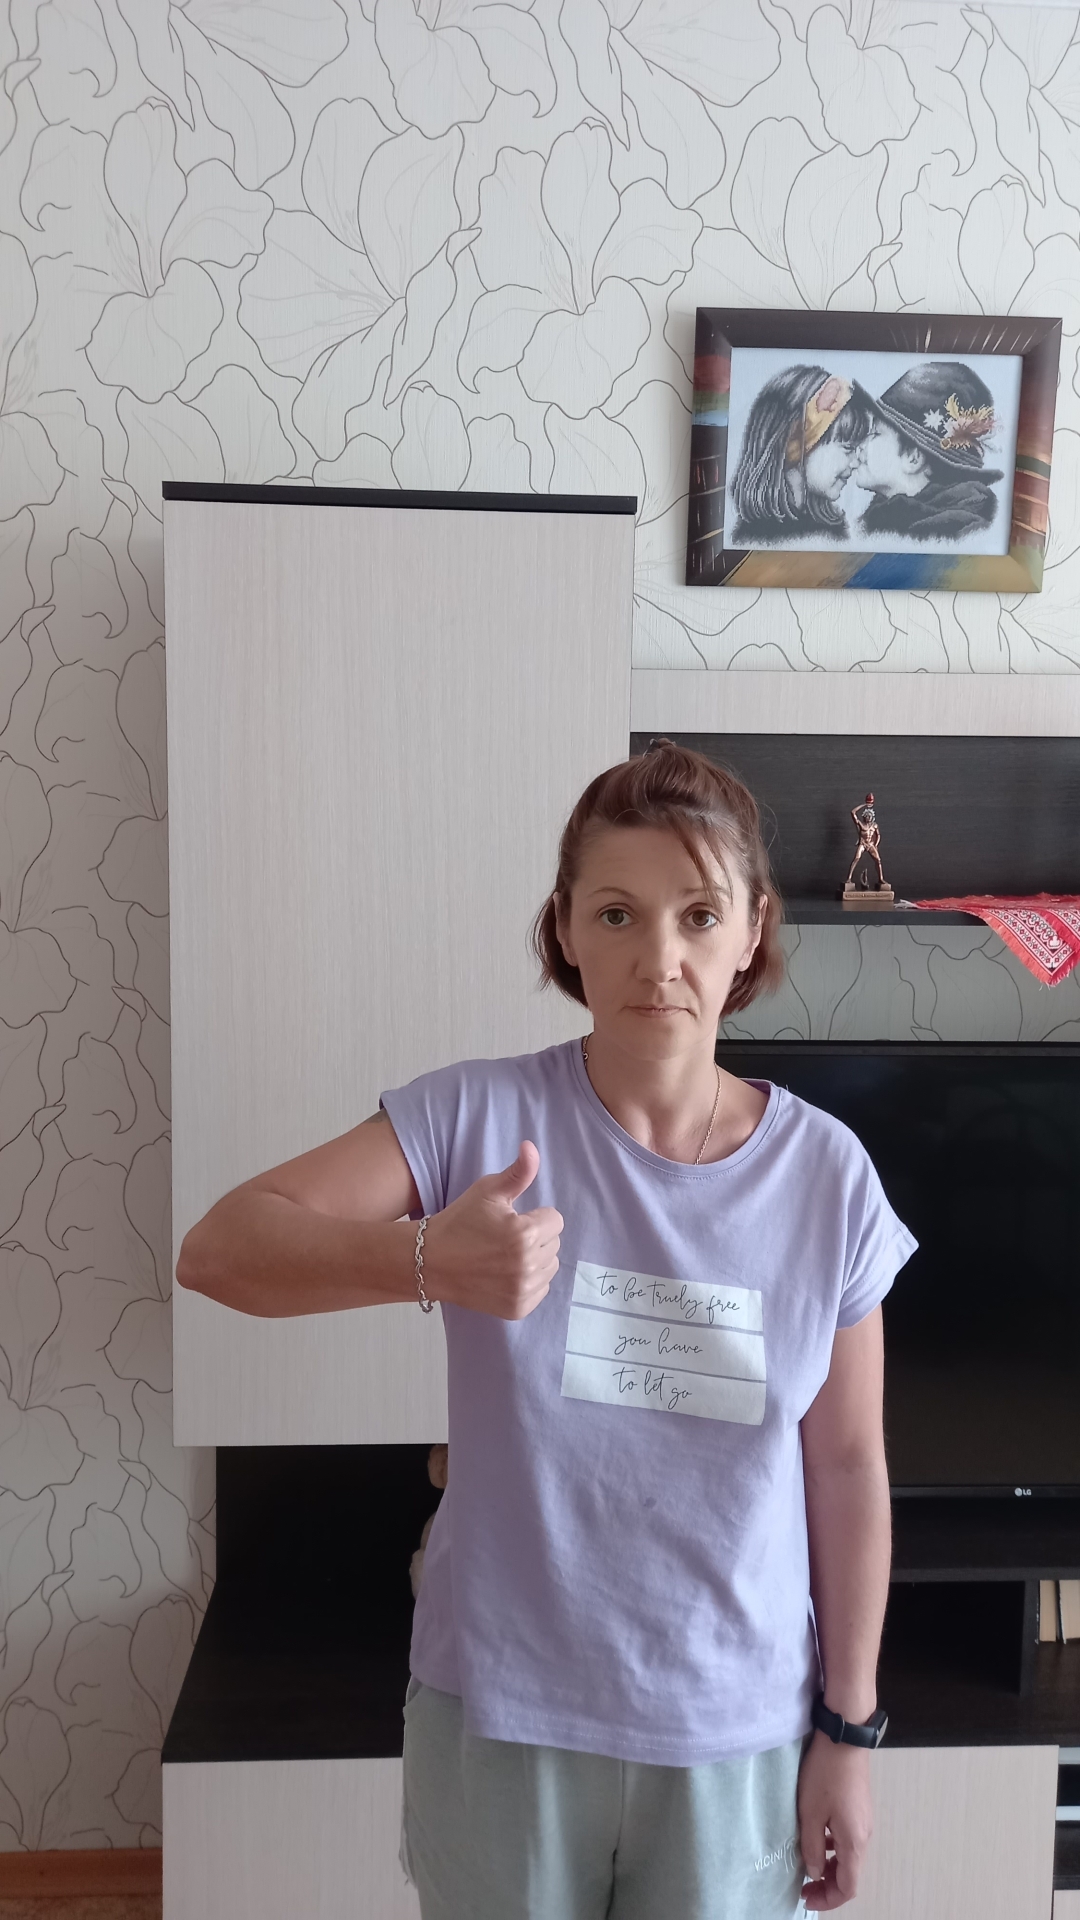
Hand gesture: like